Helen of Four Gates

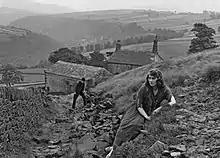
Alma Taylor screenshot

Helen of Four Gates is a 1920 British silent melodrama film directed by cinema pioneer Cecil Hepworth and starring Alma Taylor (in a dual role as mother and daughter), James Carew, and Gerald Ames.